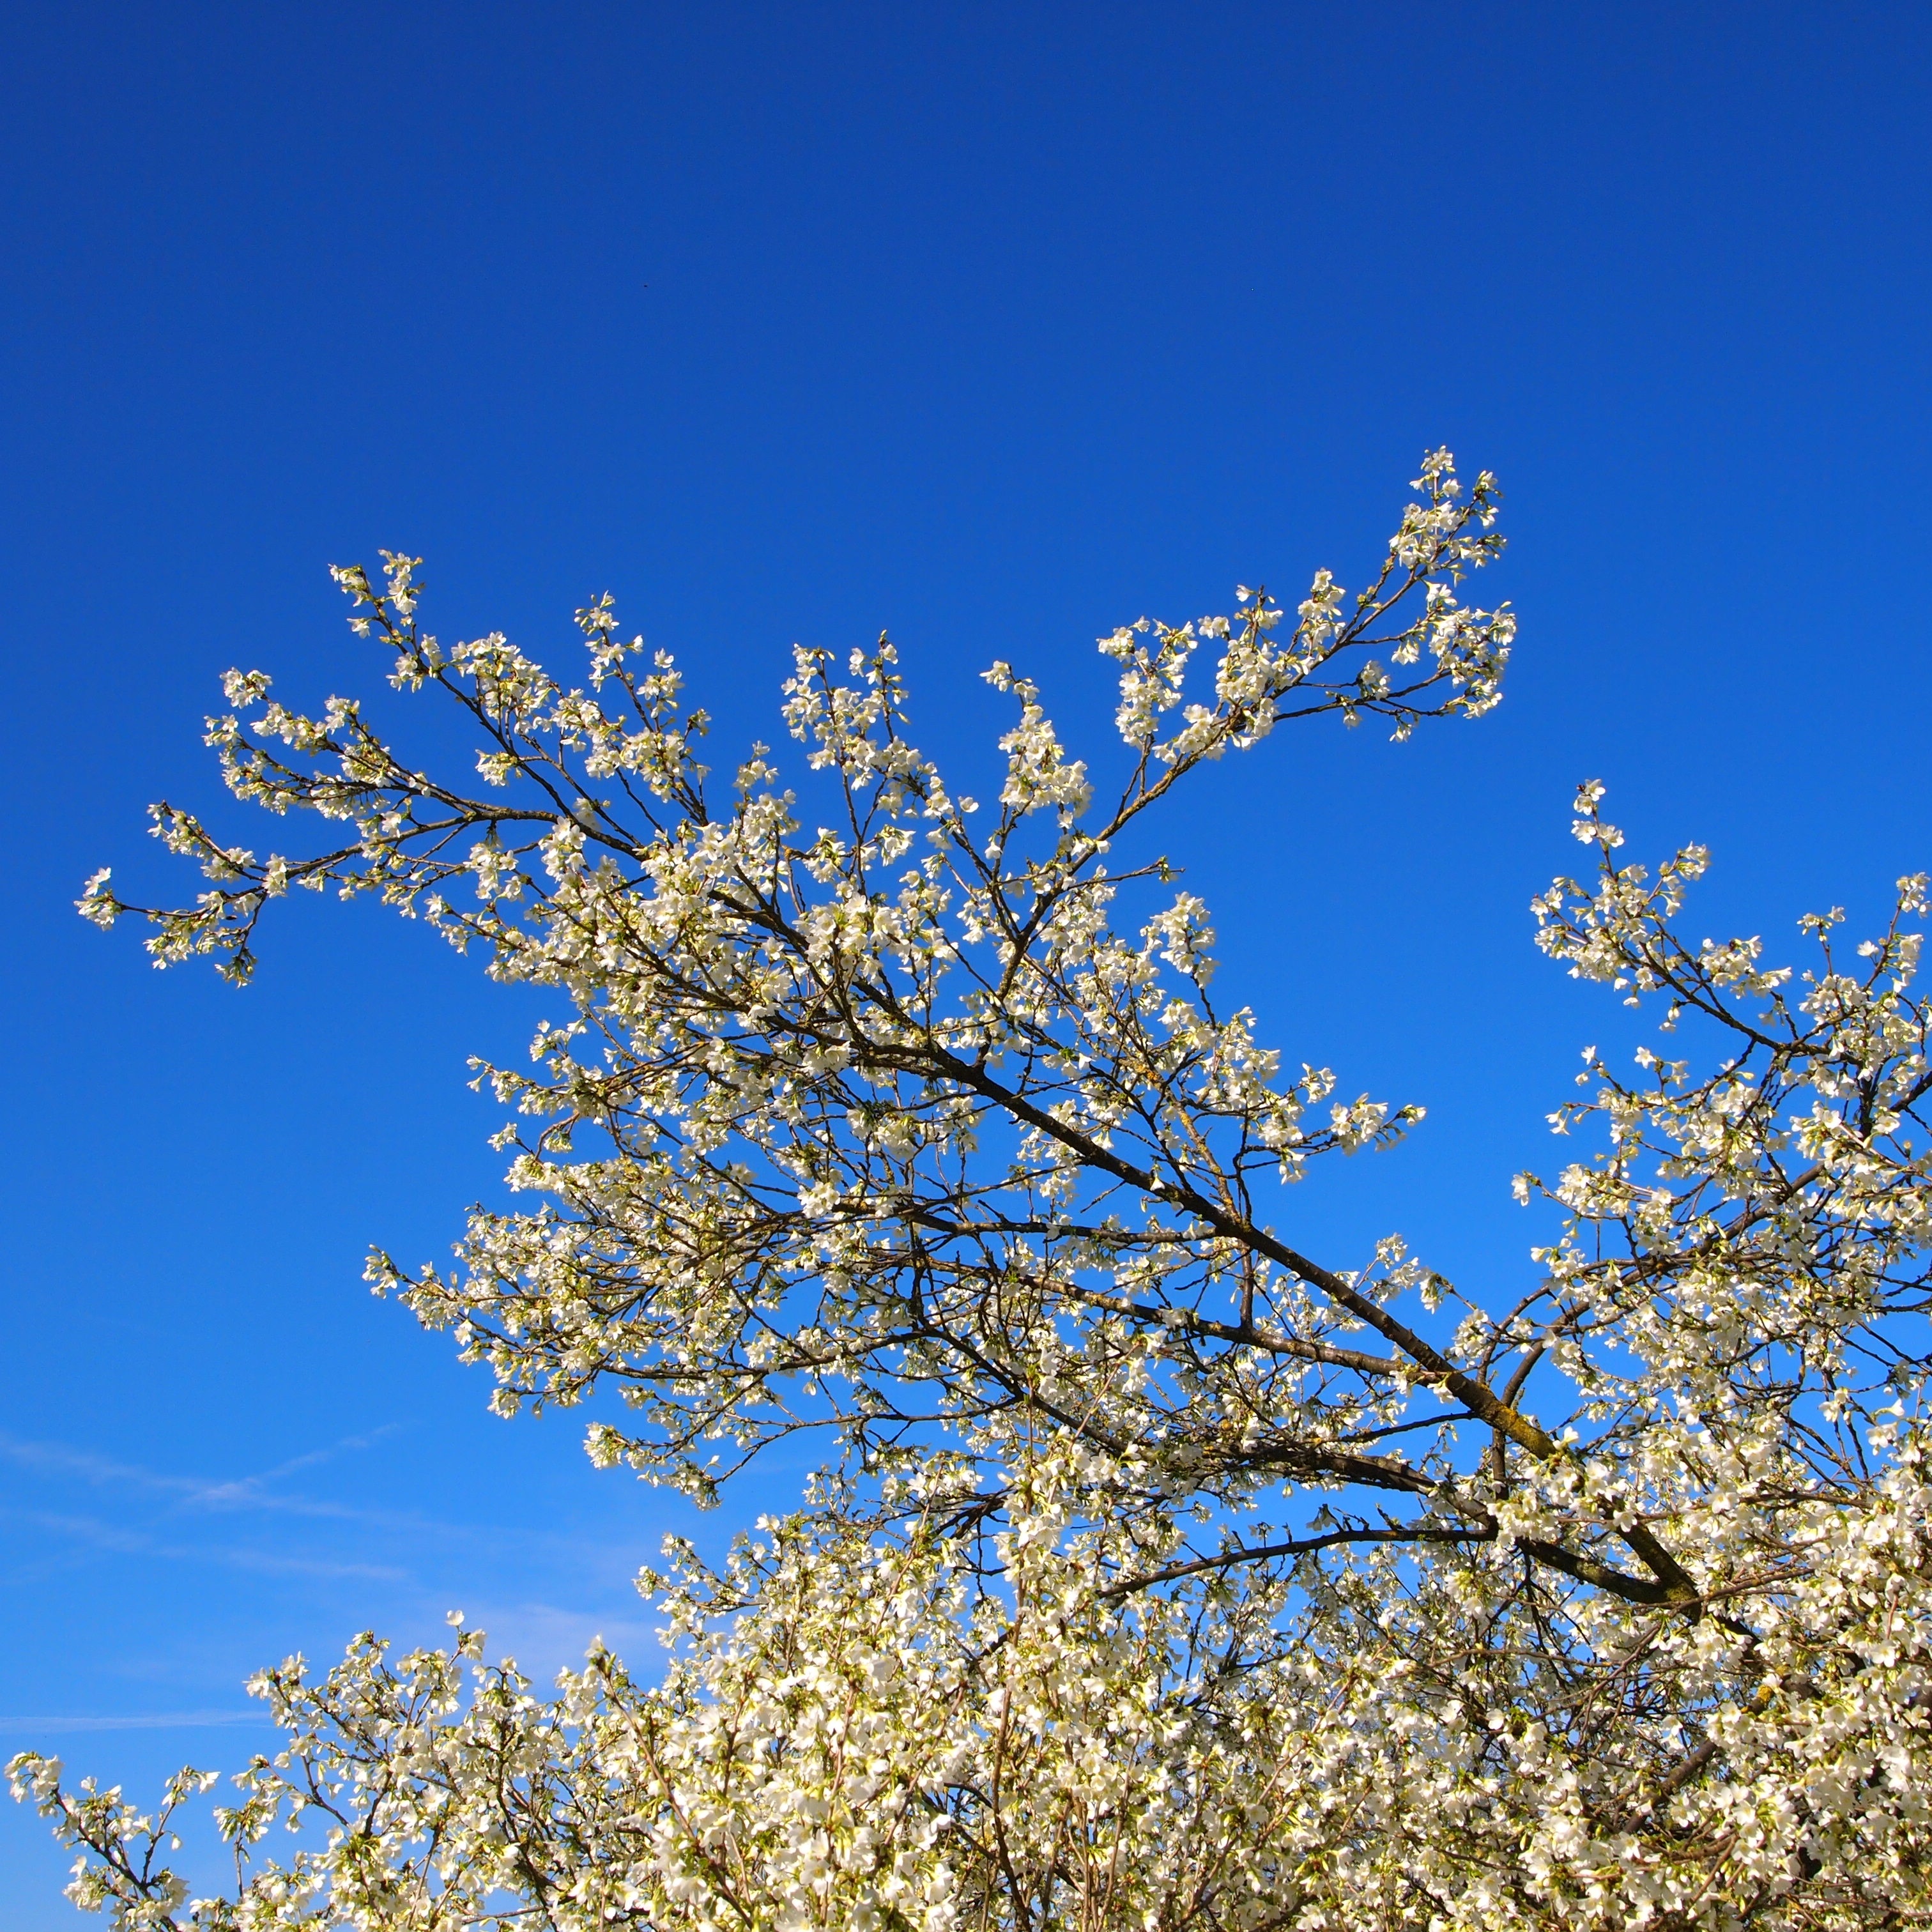
tree, nature, branch, blossom, plant, sky, sunlight, flower, spring, produce, garden, flora, blue sky, shrub, woody plant